Tulipa hungarica

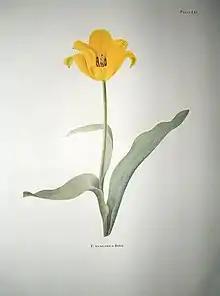
Image of "Tulipa hungarica" from William Rickatson Dykes book from 1930

"Tulipa hungarica" has had various common names. It was used to be called the "Danube tulip". It is also called the 'Đerdap tulip' (after the Serbian name of 'Đerdap Gorge' for the Iron Gates Gorge on the river Danube). It is also called the 'yellow tulip', or the 'Boiler tulip' in Moldova Nouă, Romania. It is also known as the "Banat tulip" in Romania. As the historical region of Banat is on the Romanian/Hungry border. It is also very occasionally known as the 'Hungarian tulip'.